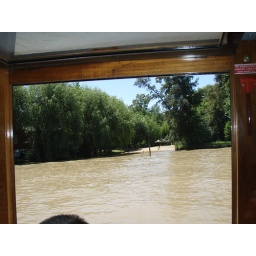
A river cruise that goes to a town that can only be gotten to by boat